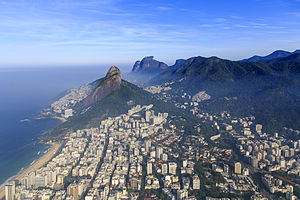
Leblon
Udsigt over Leblon
Leblon er en bydel i Rio de Janeiro, og samtidig navnet på en berømt strand beliggende i selvsamme bydel. Bydelen og stranden ligger i vestlig forlængelse af Ipanema.